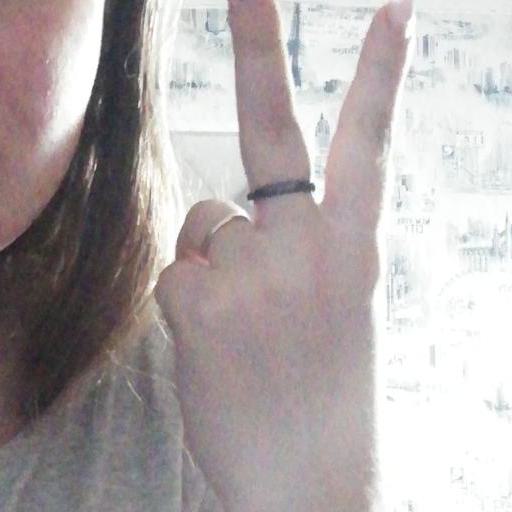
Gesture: peace_inverted